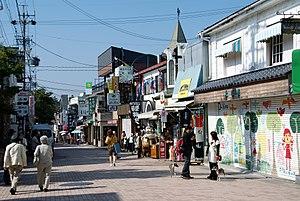
Karuizawa est un bourg du district de Kitasaku, dans la préfecture de Nagano, au Japon.